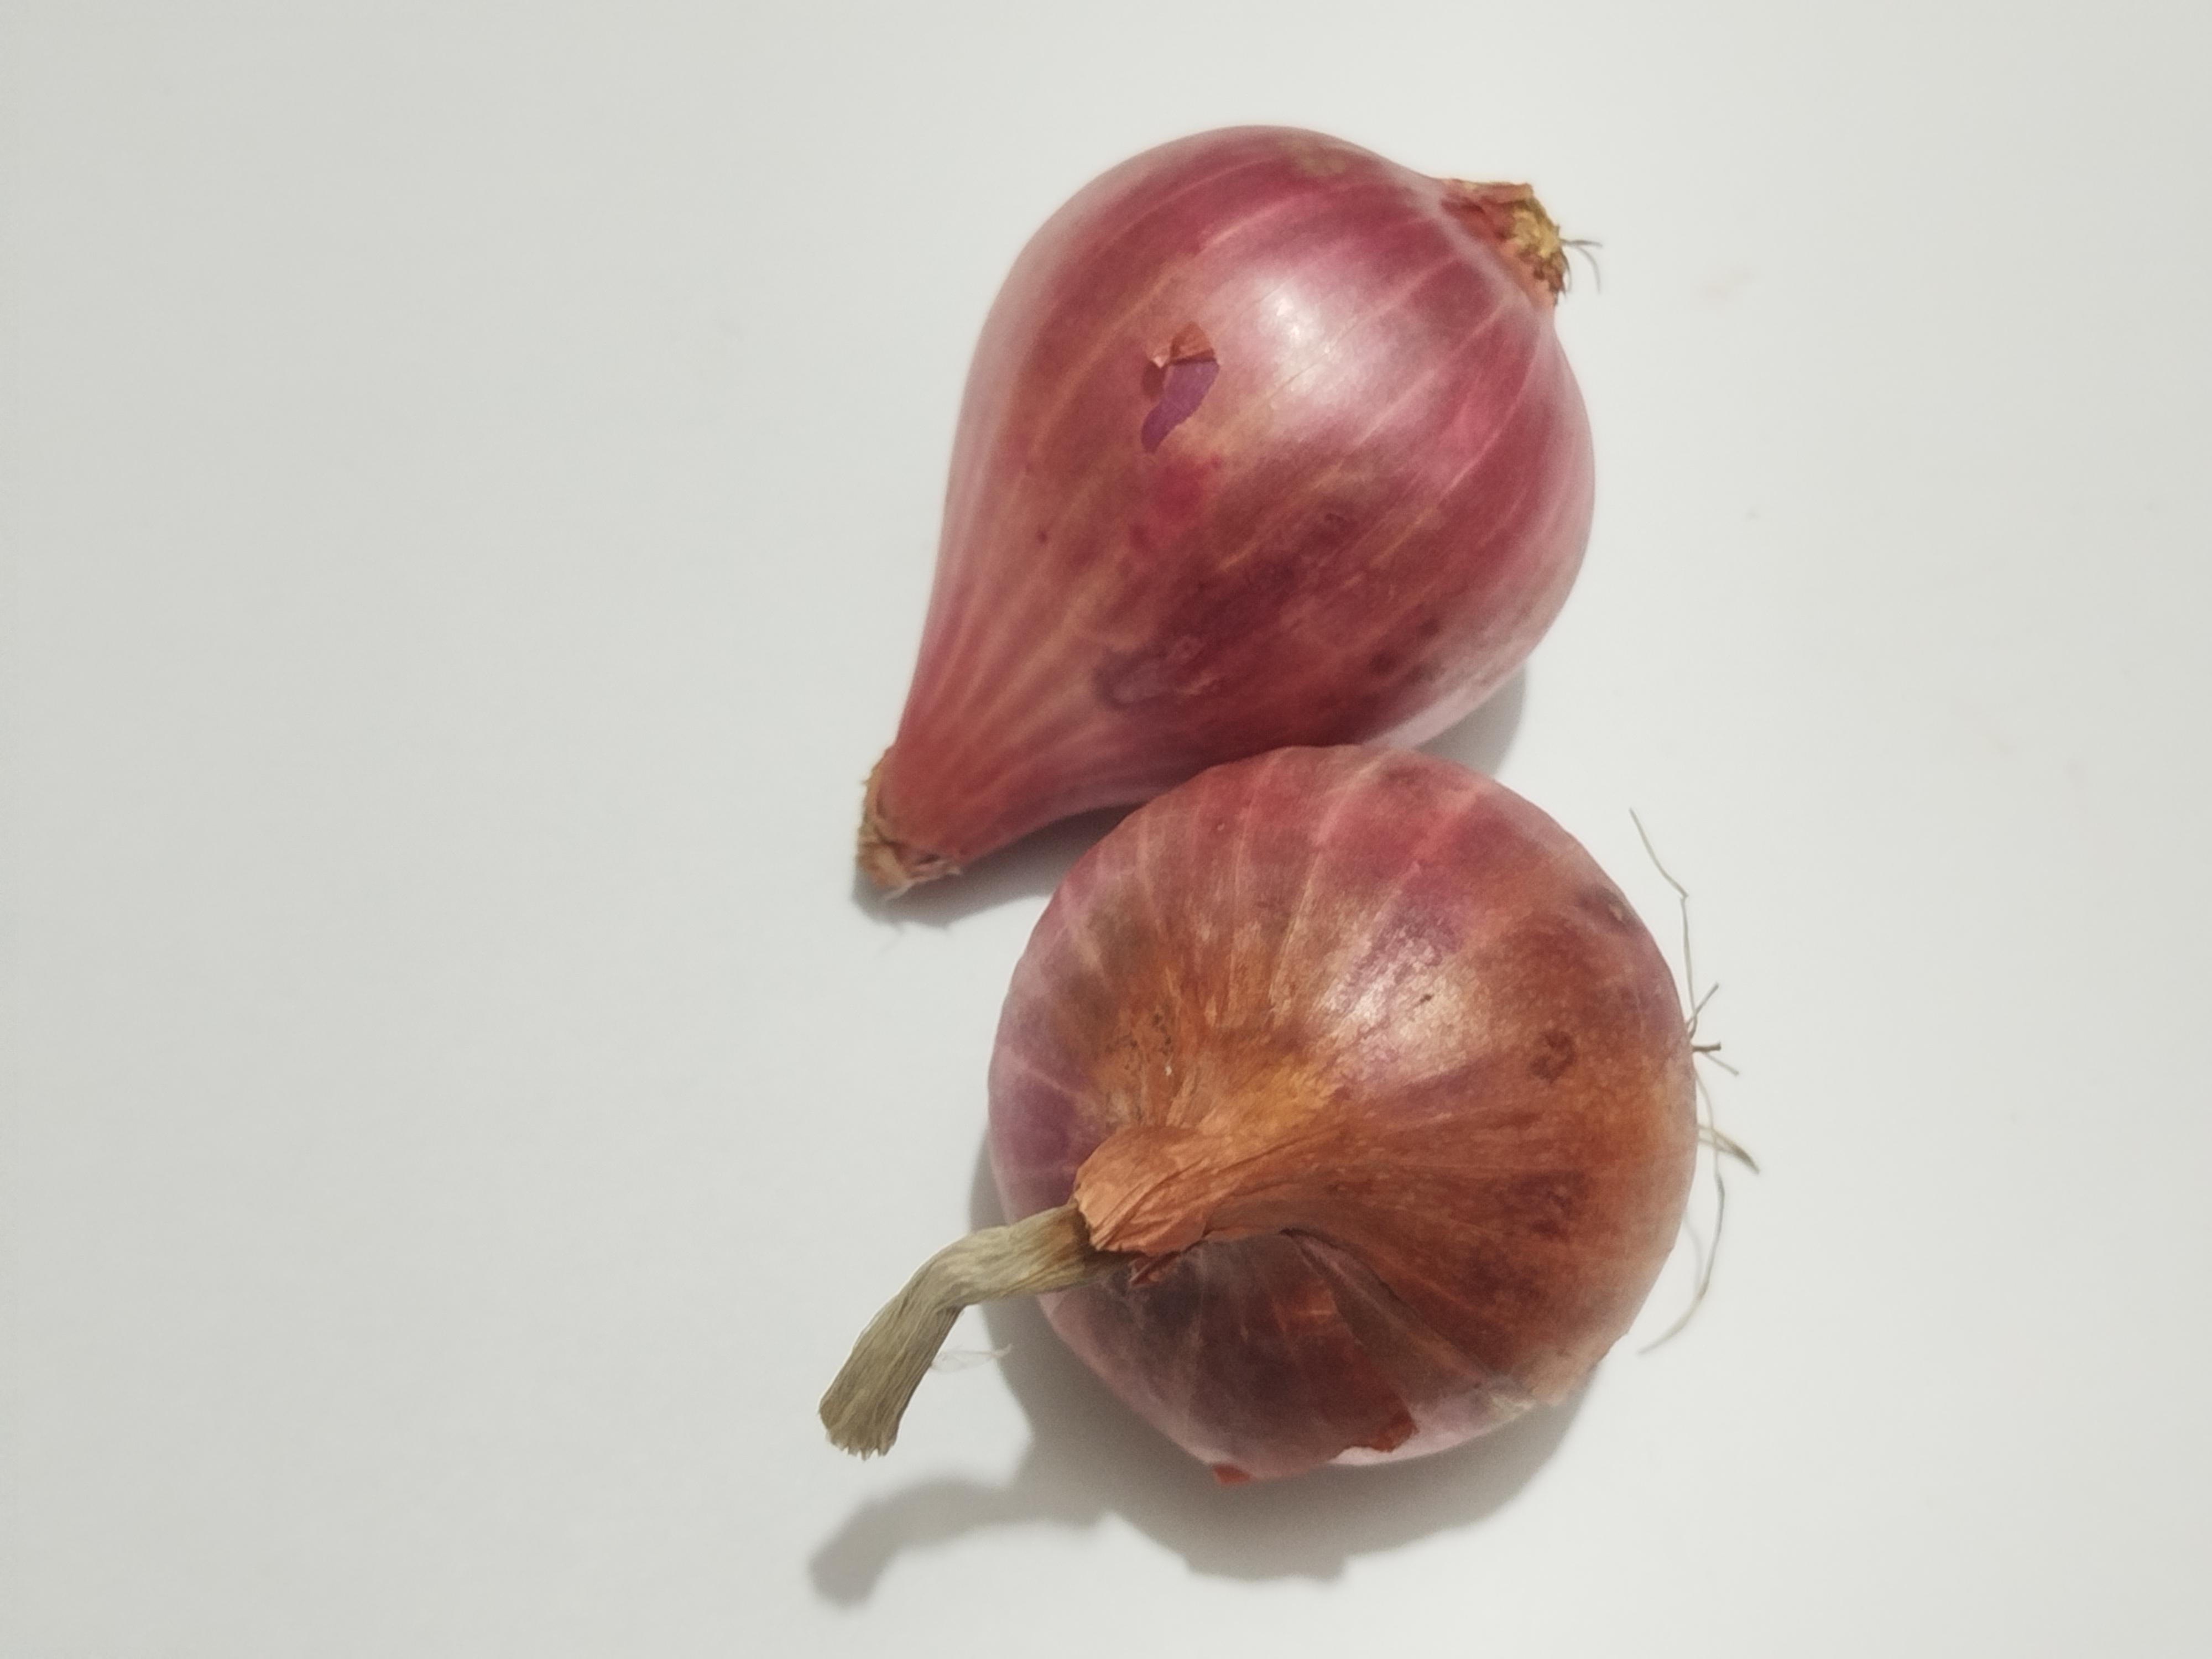
Label: Onion